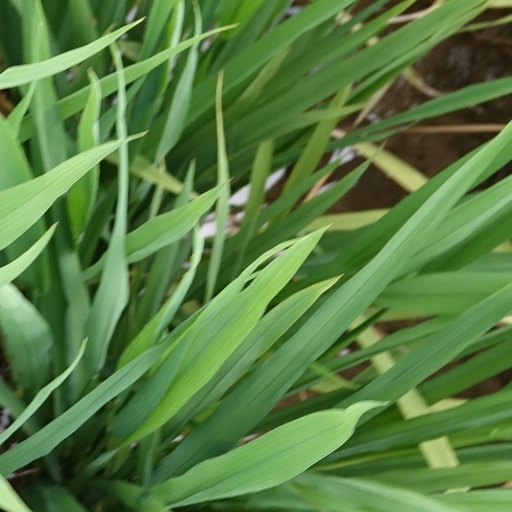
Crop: rice